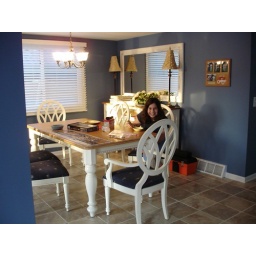
cousin's lake house in Muskwego, WI